Ranger 6

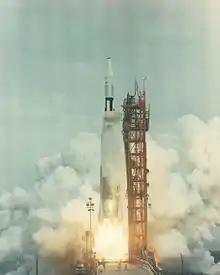
Launch of Ranger 6.

One of the important parts of the Ranger program was monitoring all Atlas and Thor-Agena launches to check for failures that could directly affect it. This job had been assigned to the Marshall Space Flight Center in Huntsville, Alabama, but was instead moved to the Lewis Research Center (LRC) in Cleveland, Ohio. LRC sent additional personnel to the Convair assembly plant in San Diego to monitor the construction of Atlas vehicles.